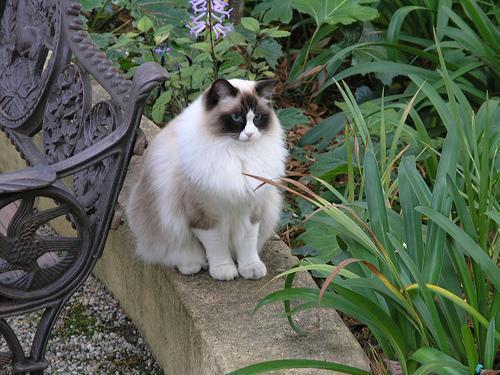
Ragdoll